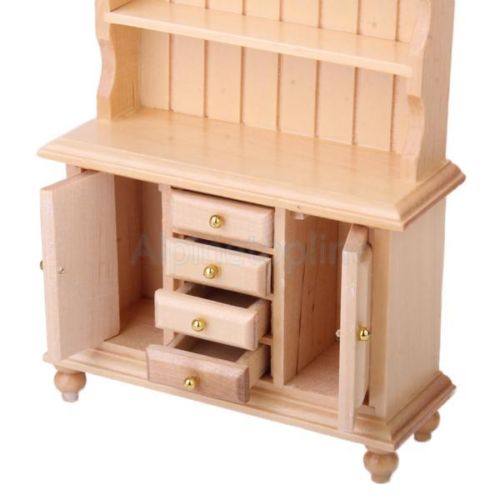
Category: cabinet